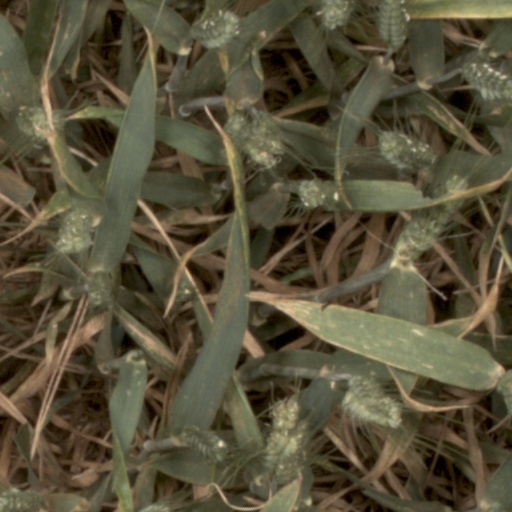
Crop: wheat